Nick Xenophon

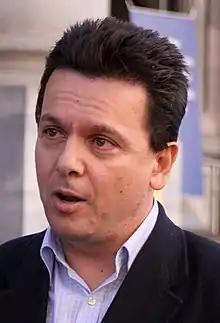
Xenophon in 2009

Nick Xenophon ( Nicholas Xenophou; ; born 29 January 1959) is an Australian lawyer and former politician who was a Senator for South Australia from 2008 until 2017. As a centrist, populist, independent politician, he twice shared the balance of power in the Australian Senate (from 2008 to 2010, 2014 to 2017). Xenophon was widely regarded as being among the most powerful politicians in Australia and among the most electorally successful independent politicians in Australian history, eventually able to form a political party: Nick Xenophon Team federally, and Nick Xenophon's SA-BEST in the state of South Australia.